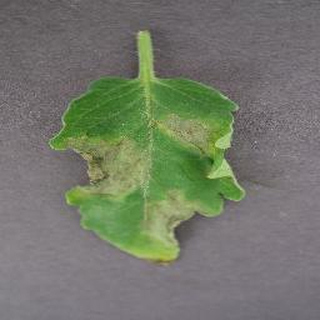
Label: tomato_late_blight